List of Burger King products

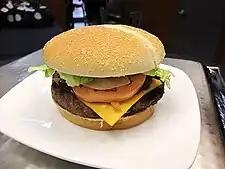
The Steakhouse XT sandwich

The Big King sandwich is one of Burger King's major hamburger products and has been part of its menu for more than twenty years. During its testing phase in 1996–1997, it was originally called the Double Supreme and was configured similarly to the McDonald's Big Macincluding a three piece roll. It was later reformulated as a more standard double burger during the latter part of product testing in 1997. It was given its current name when the product was formally introduced in September 1997, but maintained the more conventional double cheeseburger format. Its introduction capped a period of sales success for Burger King, where the company successfully took on its rival McDonald's. The product was renamed King Supreme in 2001 when it was slightly reformulated as part of a menu restructuring during a period of corporate decline for the company in which its corporate parent, Diageo, was trying to sell the company. When a TPG Capital-led team of investors took over the company in 2002, the new management team again restructured the menu, eliminating the King Supreme in favor of its new BK Stacker line of sandwiches. The sandwiches were part of a line of controversial sandwiches high in fat and calories which several groups protested. A limited time offering (LTO) sandwich line known as BK Toppers accompanied the Stacker line briefly in 2012, including one sandwich known as the Deluxe topper a virtual clone of the Big King in its formulation. The Stacker and Topper lines were discontinued in the United States shortly after, and the Big King returned to said market in November 2013 as a permanent product after the company was again sold, this time to 3G Capital of Brazil.